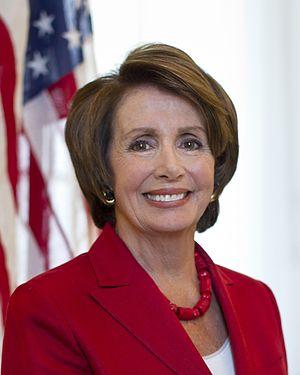
La présidence de Donald Trump, 45ᵉ président des États-Unis, débute le 20 janvier 2017, faisant suite à celle de Barack Obama. Le Parti républicain occupe alors la présidence en plus du Sénat et de la Chambre des représentants, alors qu'il est déjà majoritaire dans les deux assemblées lors du second mandat d'Obama. Durant la campagne, Donald Trump choisit comme colistier le gouverneur de l'Indiana, Mike Pence, qui occupe le poste de vice-président des États-Unis.
Depuis le recensement de 2010, la Californie dispose de 53 élus à la Chambre des représentants des États-Unis.
Le 114ᵉ congrès des États-Unis est la législature fédérale américaine qui se réunit à Washington, D.C. du 3 janvier 2015 au 3 janvier 2017, les deux dernières années de la présidence de Barack Obama.